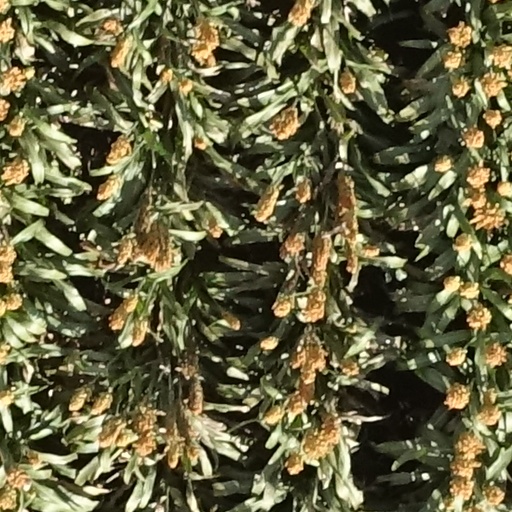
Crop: sorghum